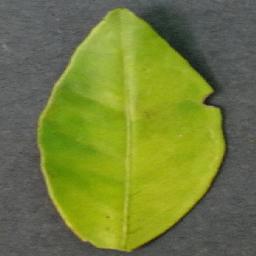
Label: Orange___Haunglongbing_(Citrus_greening)